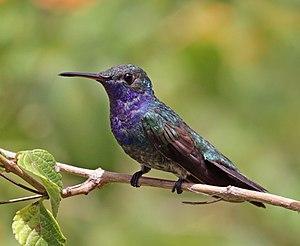
Le Colibri faux-saphir est une espèce de colibris de la sous-famille des Trochilinae.